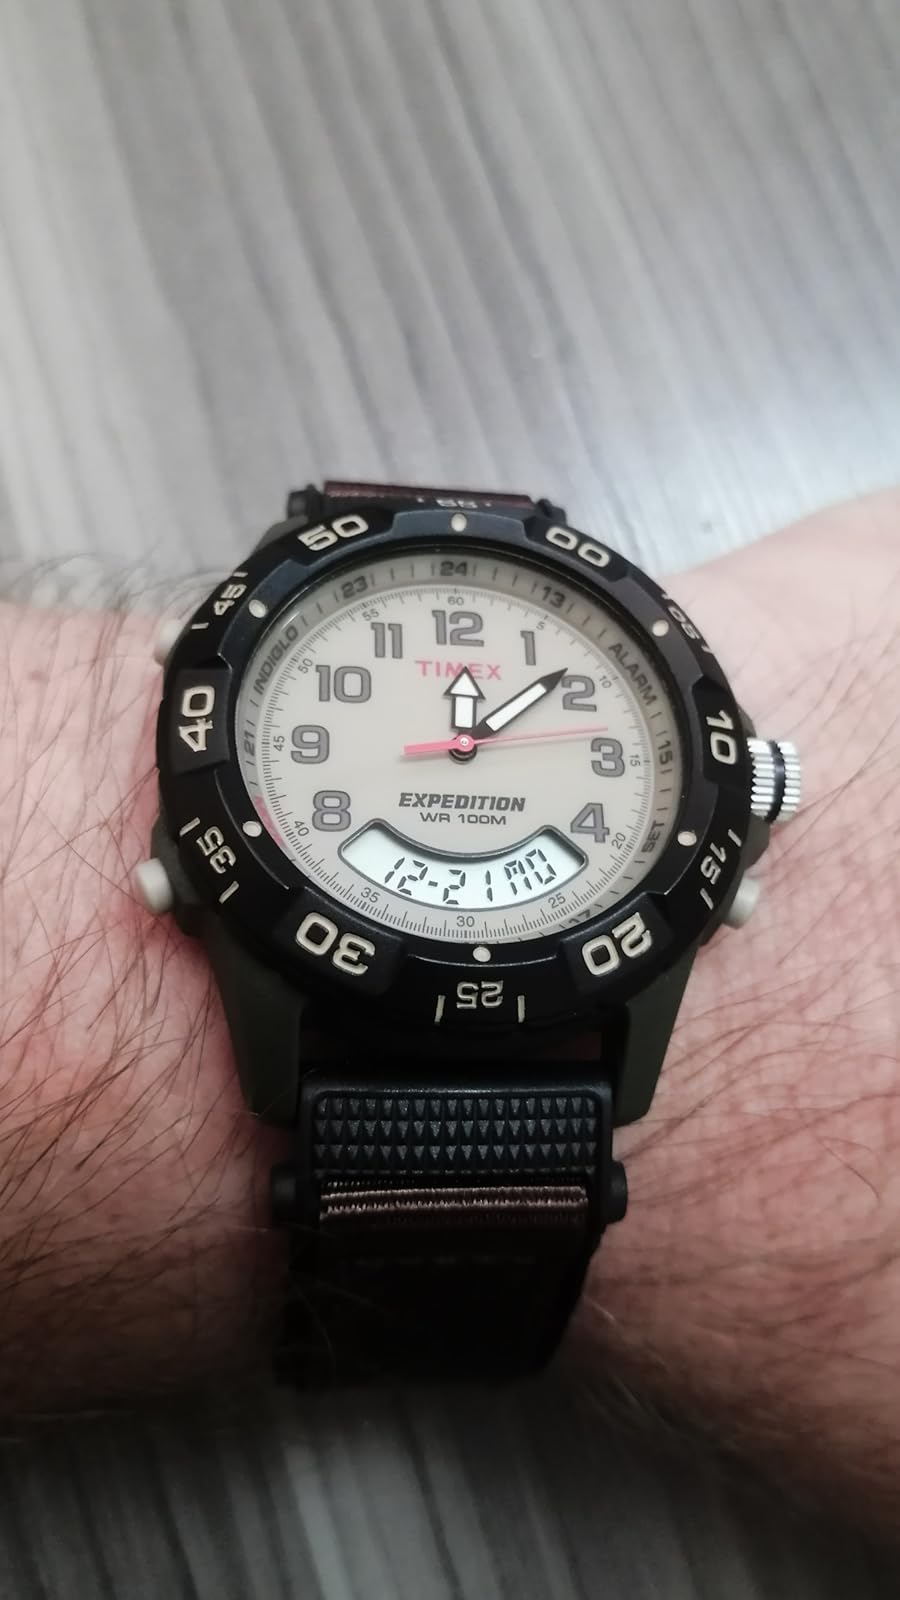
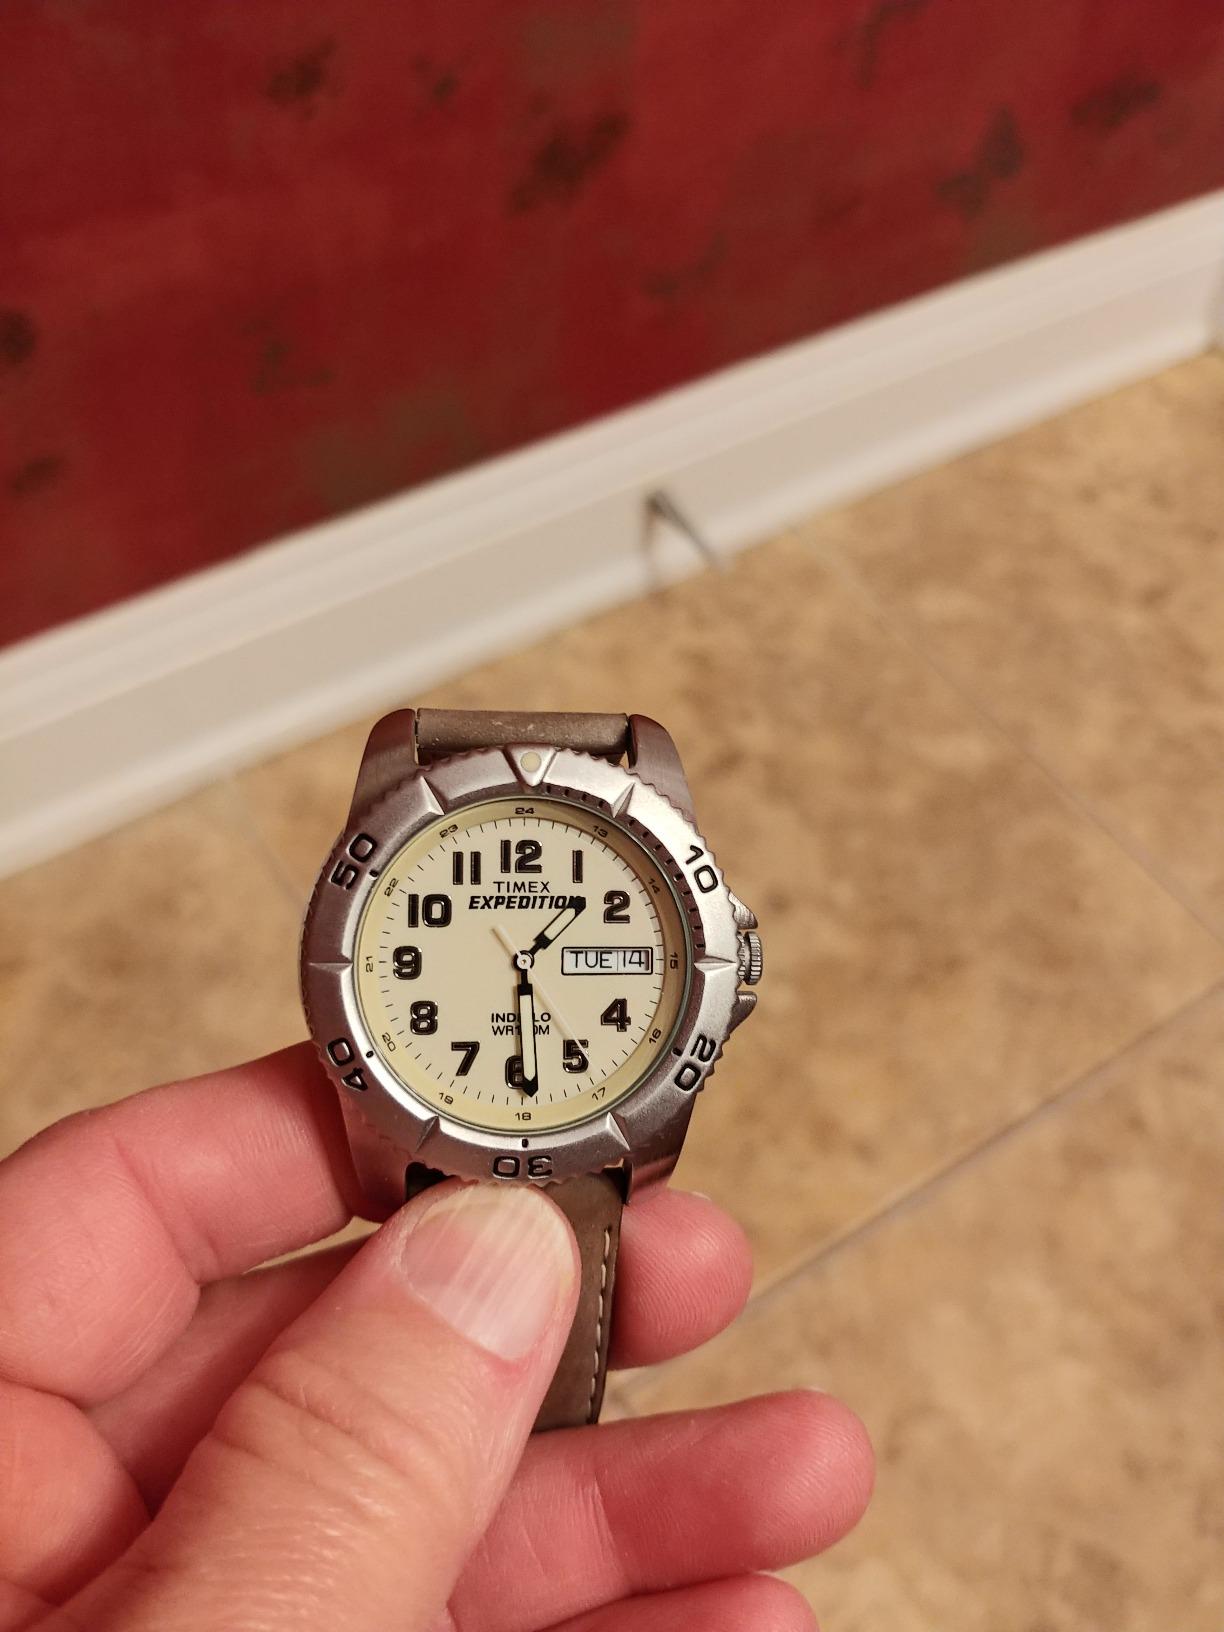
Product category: accessories_watch
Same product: no